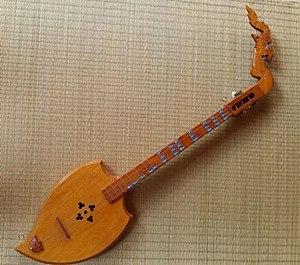
Le phin thaï : พิณ, est un type de luth construit en forme de poire. Originaire de la région thaïlandaise d' Isan, l'instrument est joué principalement par le peuple Lao de souche thaïlandaise ou laotienne. Il dispose de frettes collées au manche sur lequel sont fixées deux ou trois cordes métalliques. Le musicien pince les cordes, avec un médiator tenu dans la main droite, pendant le jeu.